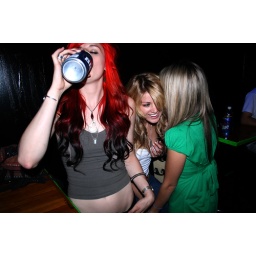
Drinking and telling secrets......what more could a girl want in a bar night....haha.